Bovino Cathedral

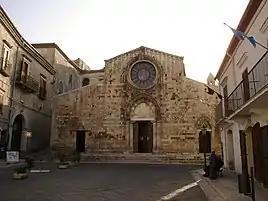
West front of the cathedral

Bovino Cathedral is a Roman Catholic cathedral in Bovino, region of Apulia, Italy, dedicated to the Assumption of the Virgin Mary. Formerly the episcopal seat of the Diocese of Bovino, it has been since 1986 a co-cathedral in the Archdiocese of Foggia-Bovino.